Abraham Cresques

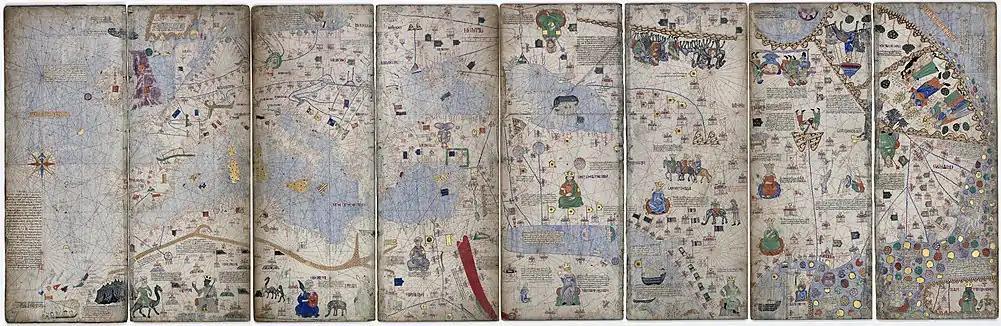
The 8 page montage of the Catalan Atlas

In 1375, Cresques and his son Jehuda received an assignment from Prince John of Aragon, the future John I of Aragon, to make a set of nautical charts which would go beyond the normal geographic range of contemporary portolan charts to cover the "East and the West, and everything that, from the Strait [of Gibraltar] leads to the West".